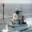
Label: ship